Question: Please indicate a possible affordance area of the baseball bat that can be used for holding
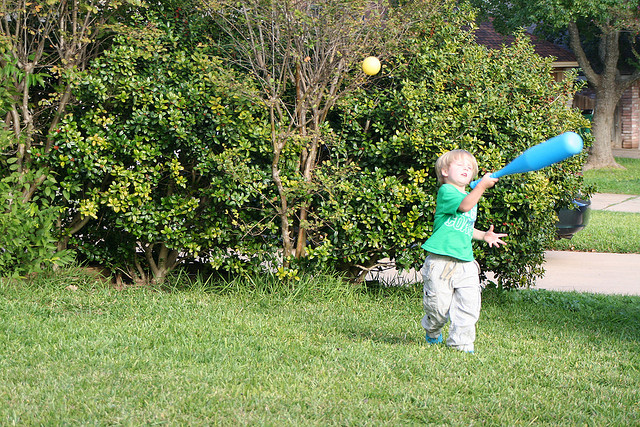
Answer: [479.5, 168.5, 503.5, 188.5]